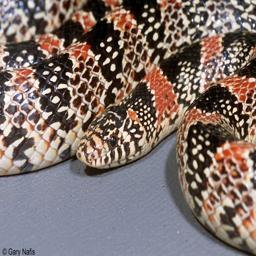
Animal: snakes